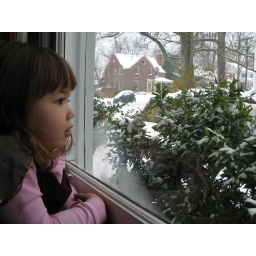
Watching the greedy robin hog the bird seed in our feeder